Suncheon Bay Ecological Park

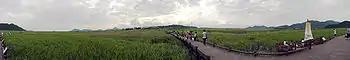
A panoramic view of the reed bed.

The land frequently called a swamp is the transition region between land and sea. It is also called "the swirl of life" and "the lungs of earth," due to the many lifeforms that live in it.